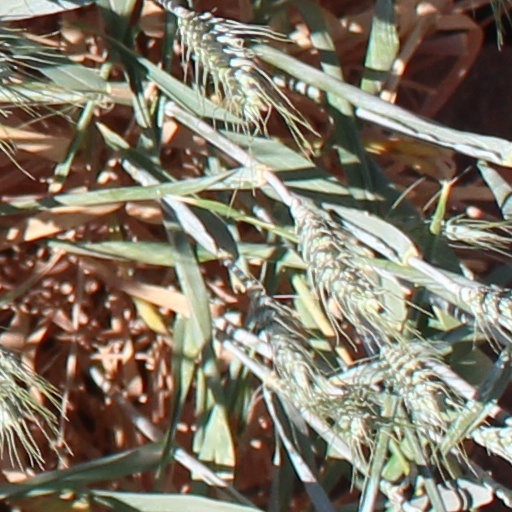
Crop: wheat